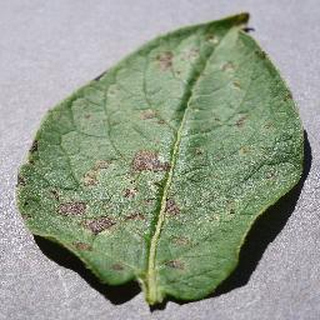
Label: potato_early_blight